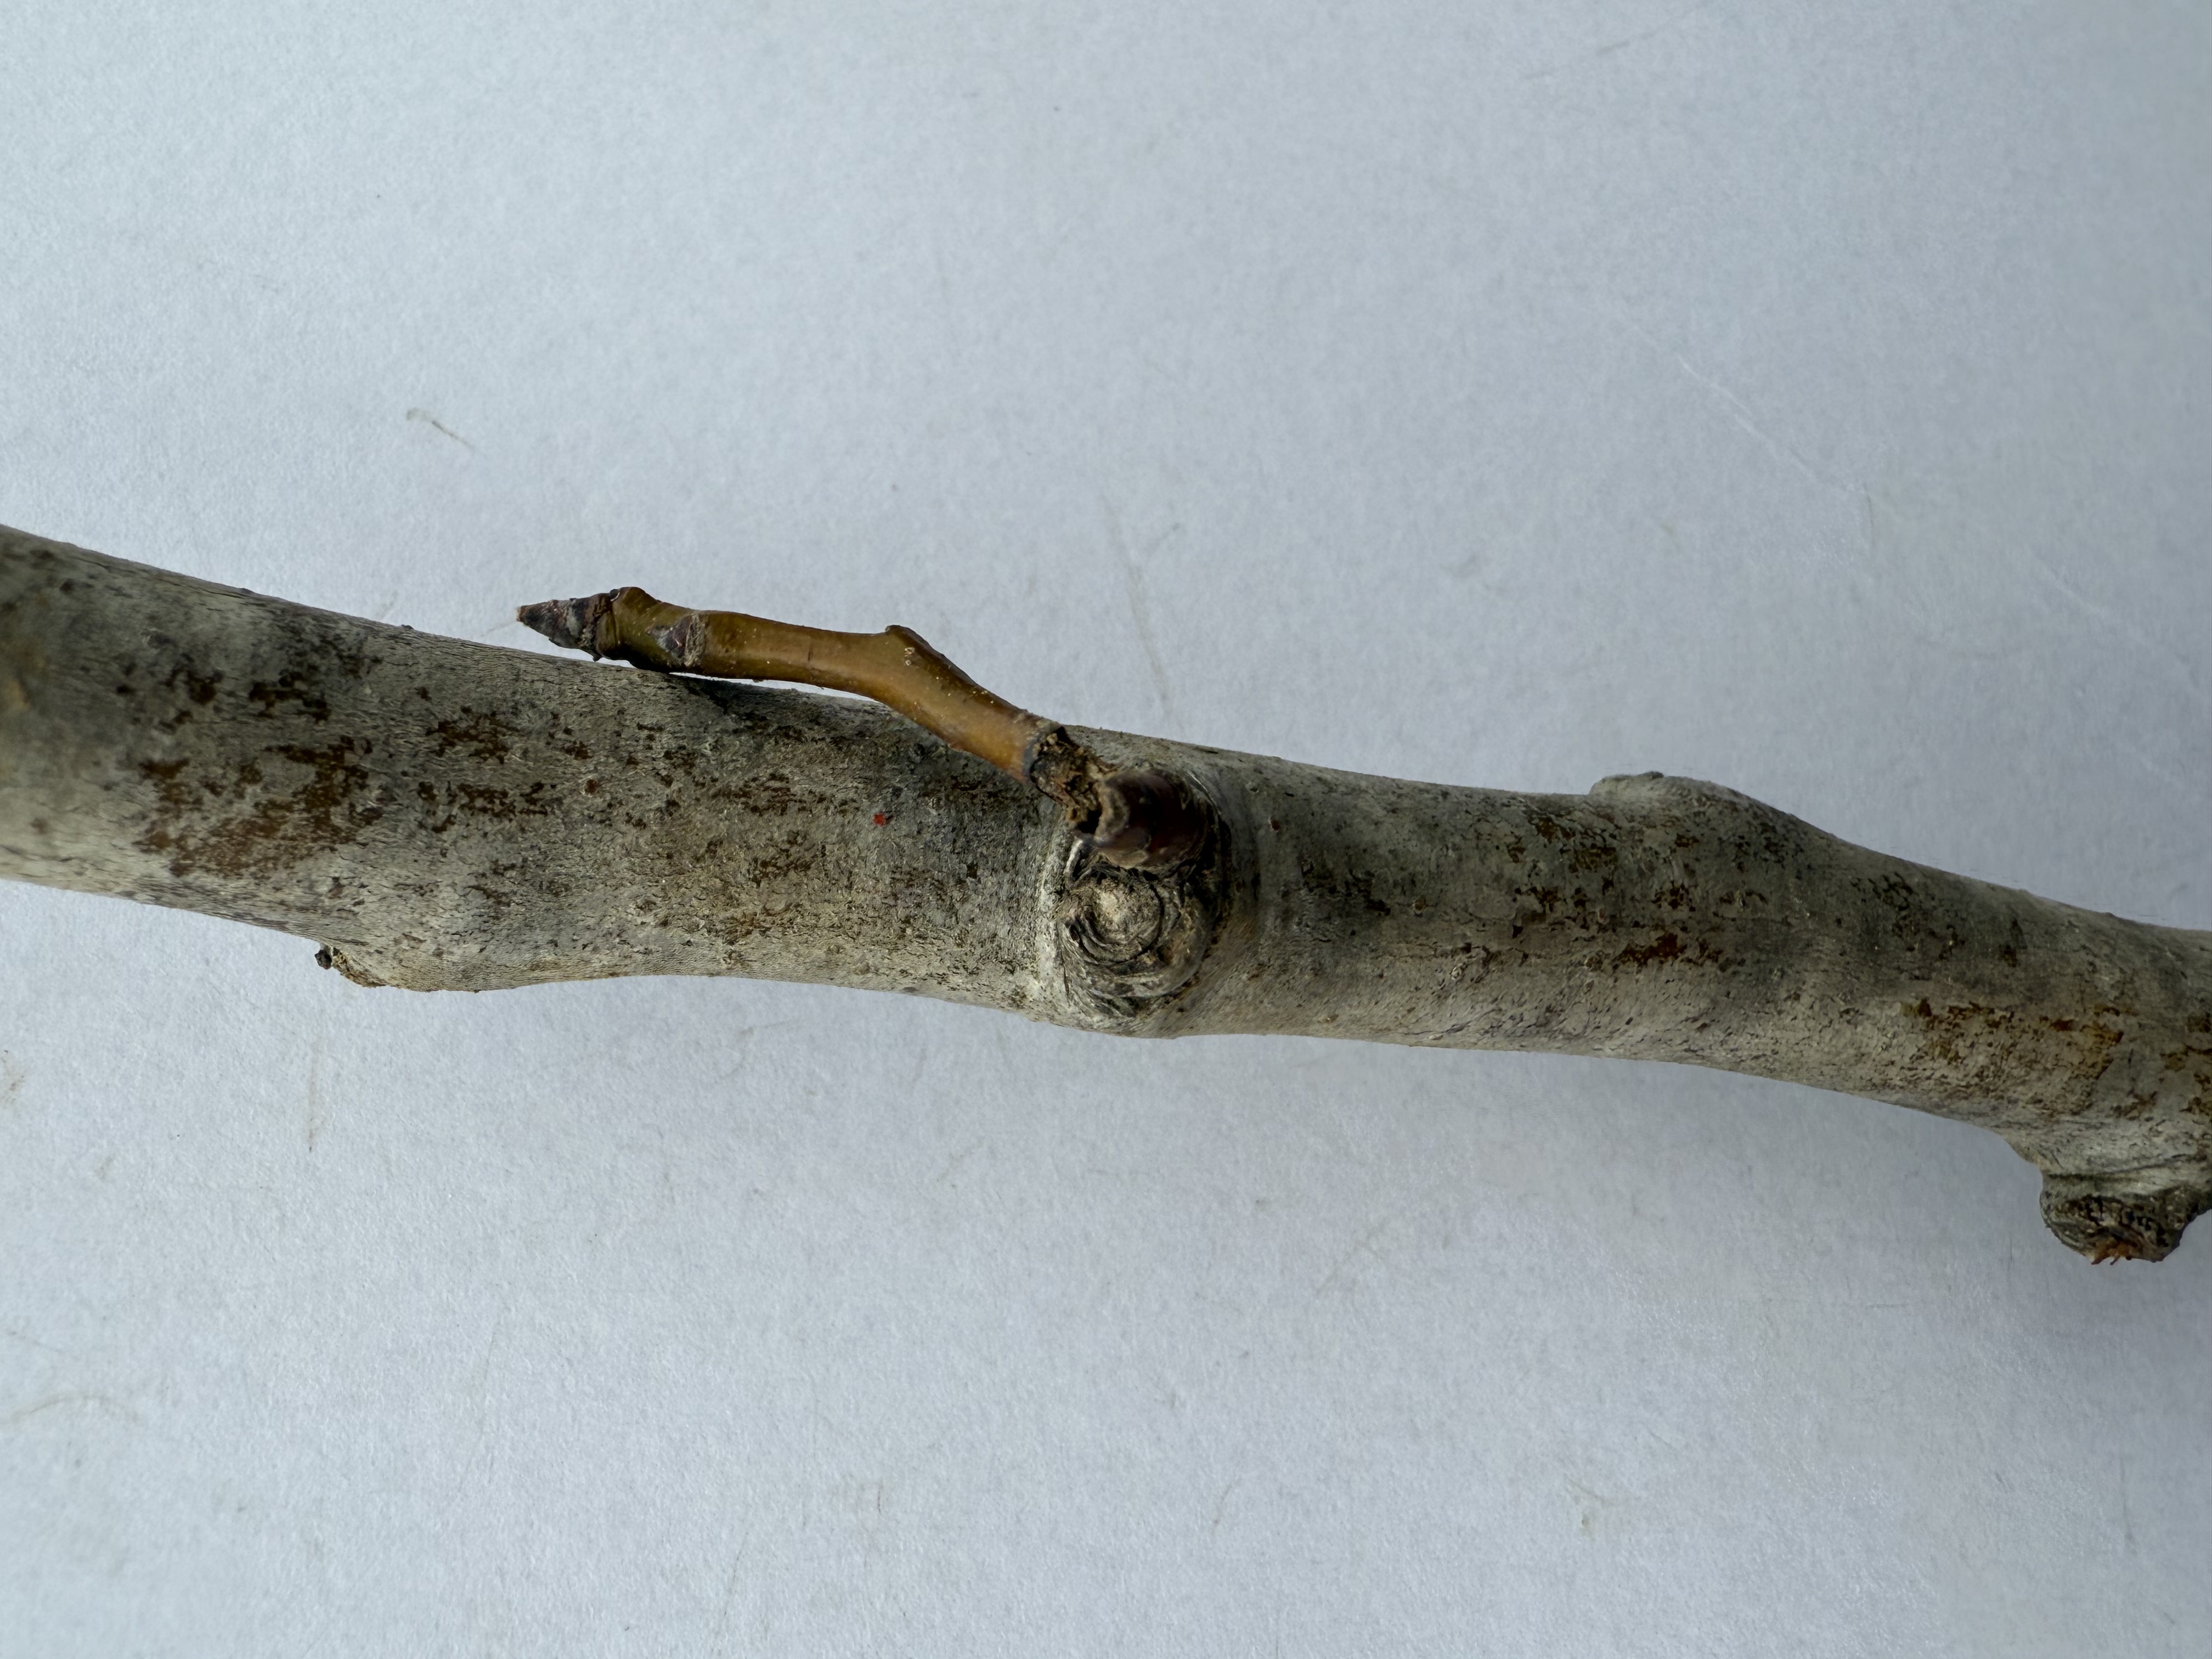
Variety: Santa Maria Pear